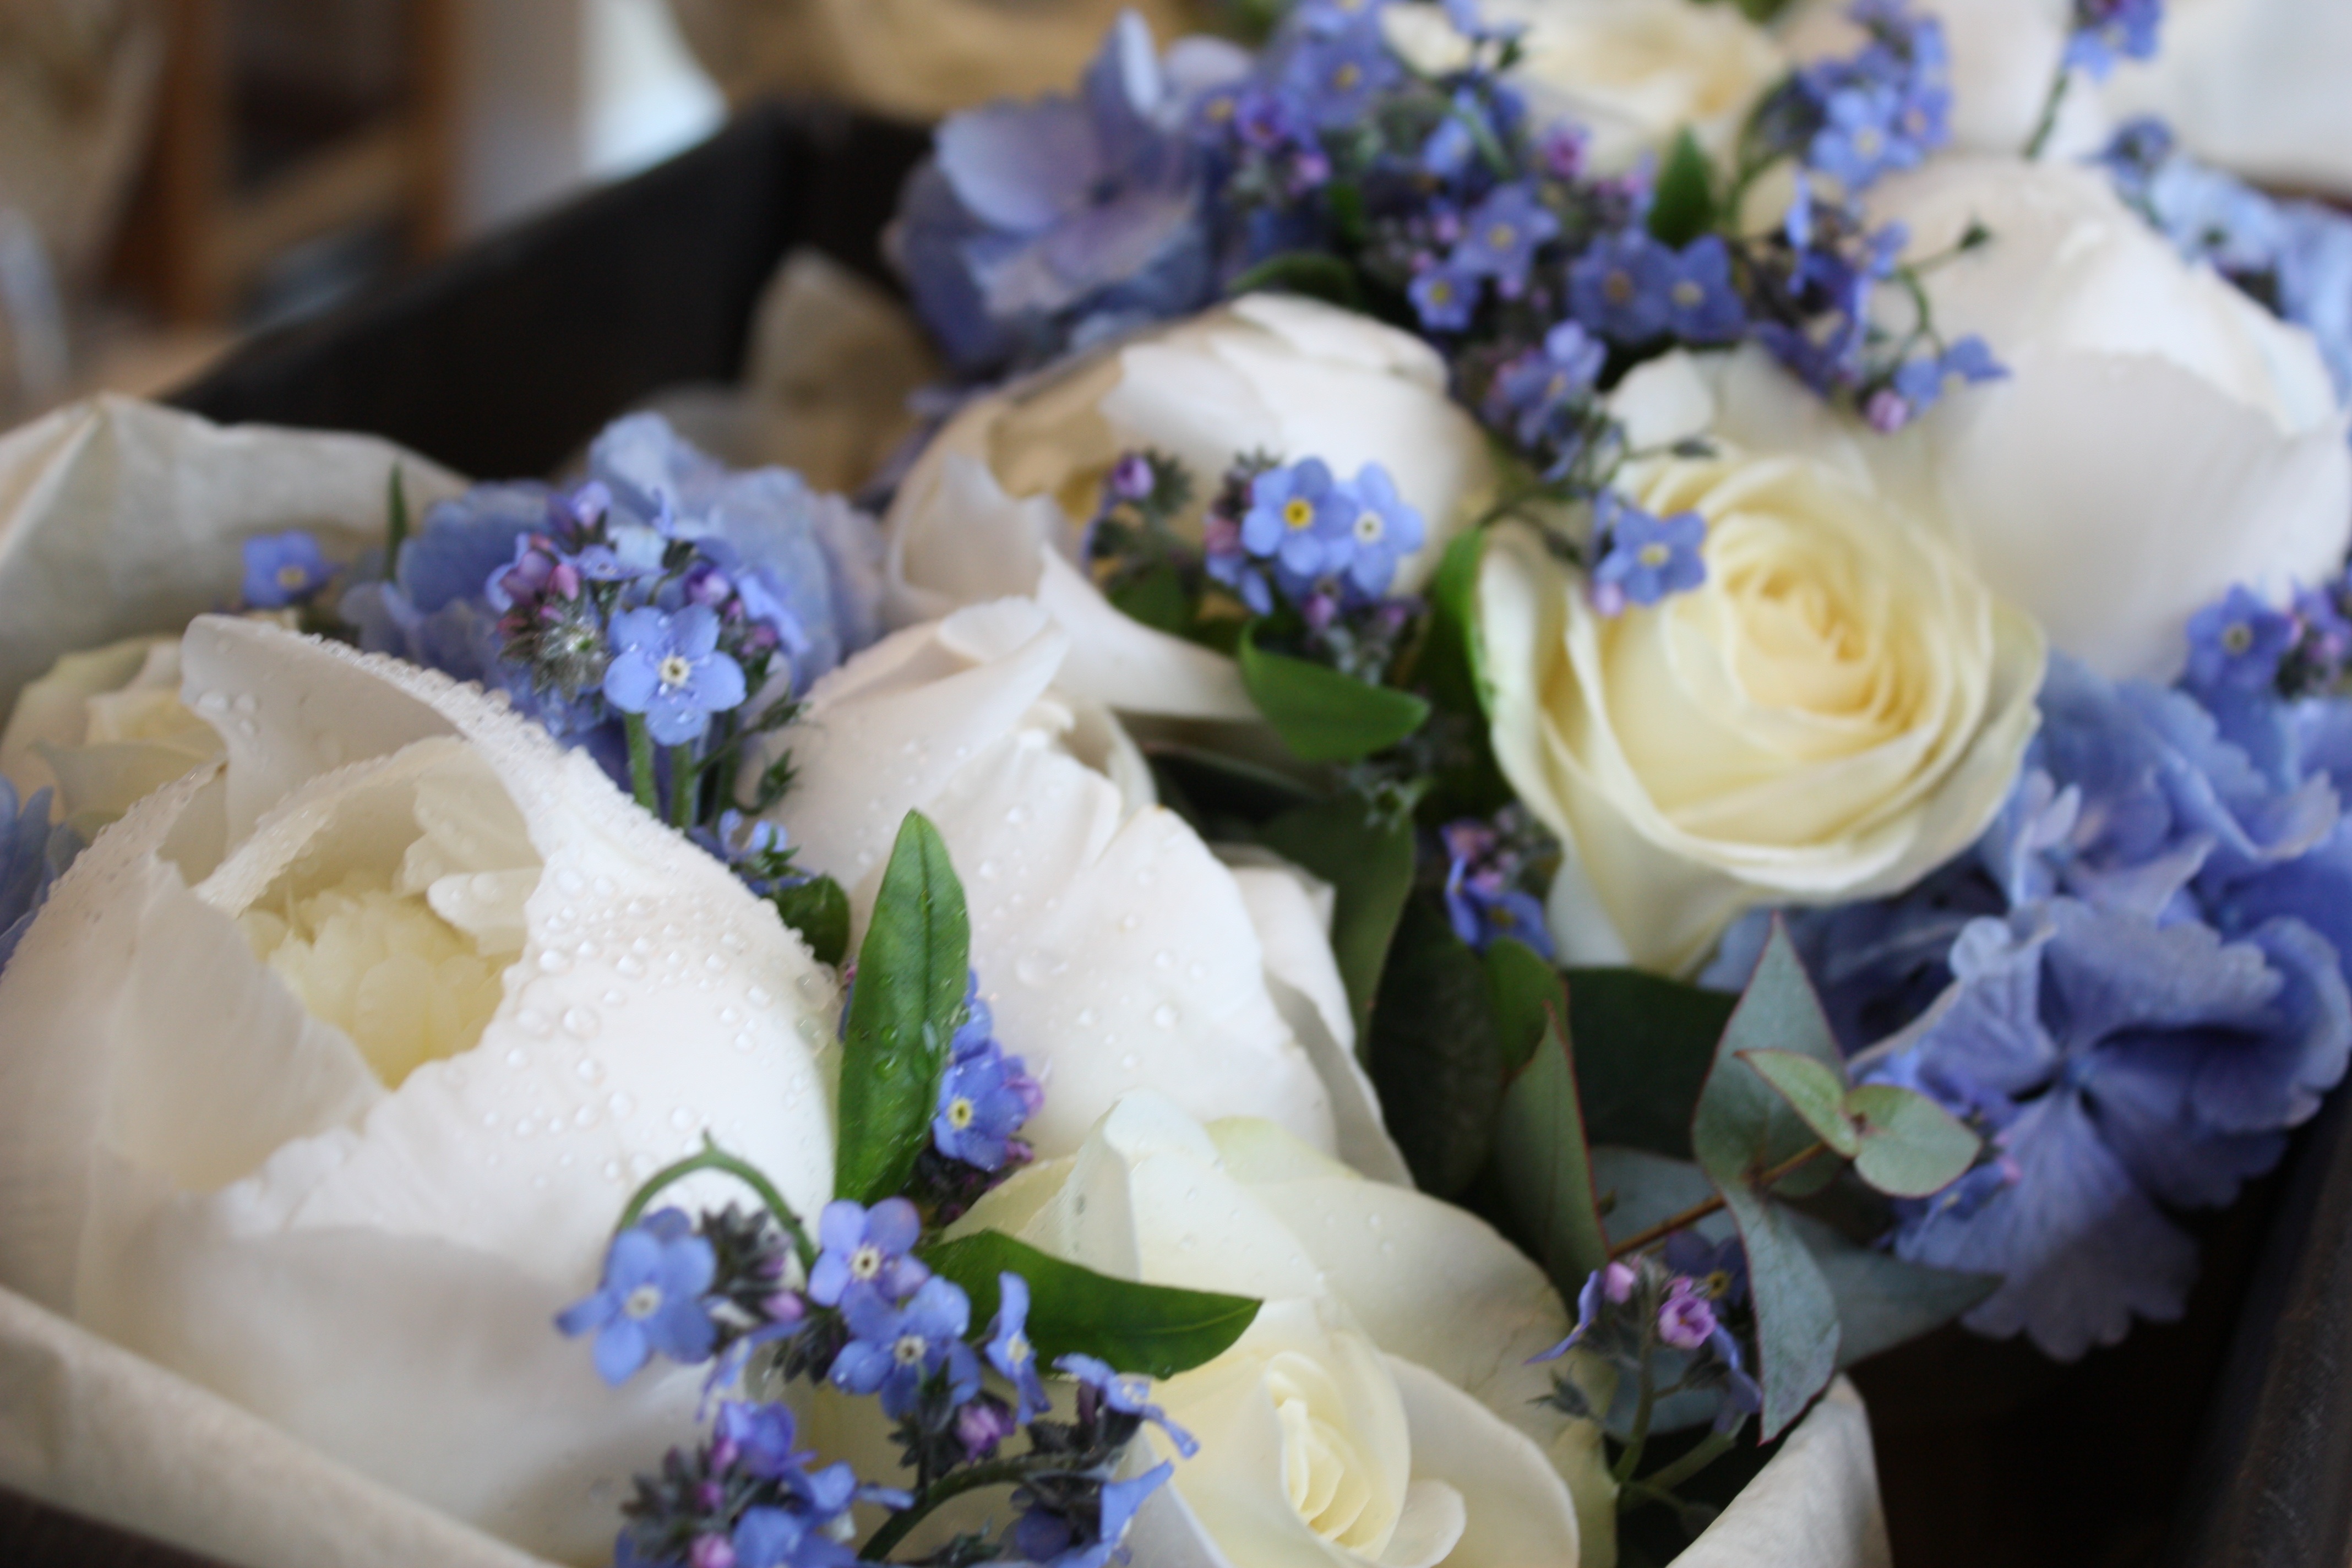
plant, flower, purple, petal, blue, wedding, ceremony, floristry, flower bouquet, cut flowers, floral design, centrepiece, flower arranging